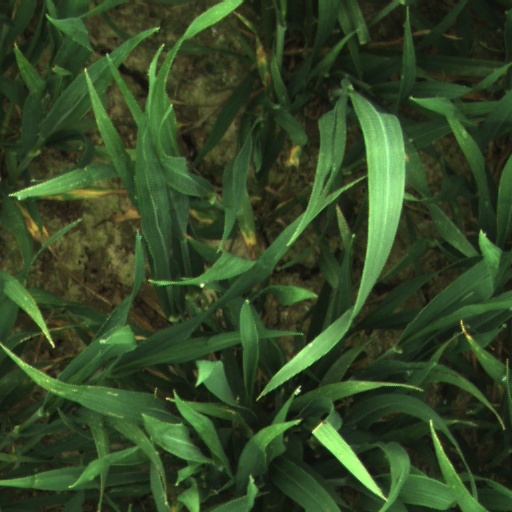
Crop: wheat